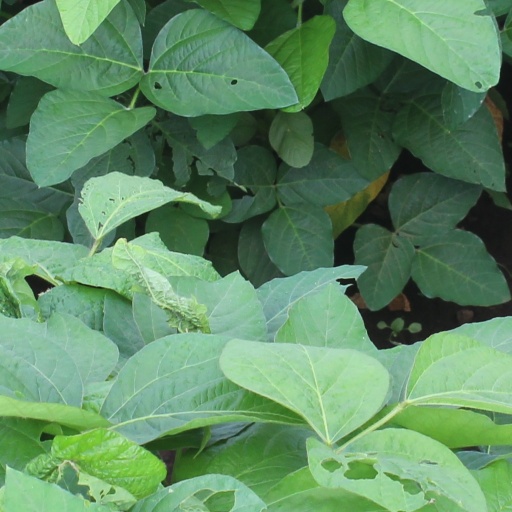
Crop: soybean